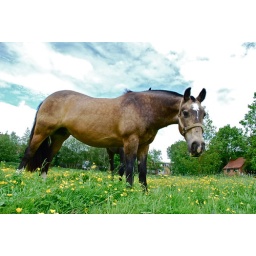
Low profile shot of an inquisitive horse in a Worcester field one summer